Yayoi people

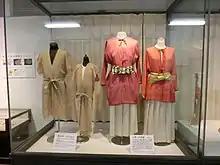
Yayoi attire

The were an ancient people that immigrated to the Japanese archipelago during the Yayoi period (300 BC–300 AD) and are characterized by the existence of Yayoi material culture. Some argue for an earlier start of the Yayoi period, between 1000 and 800 BC, but this date is contested.